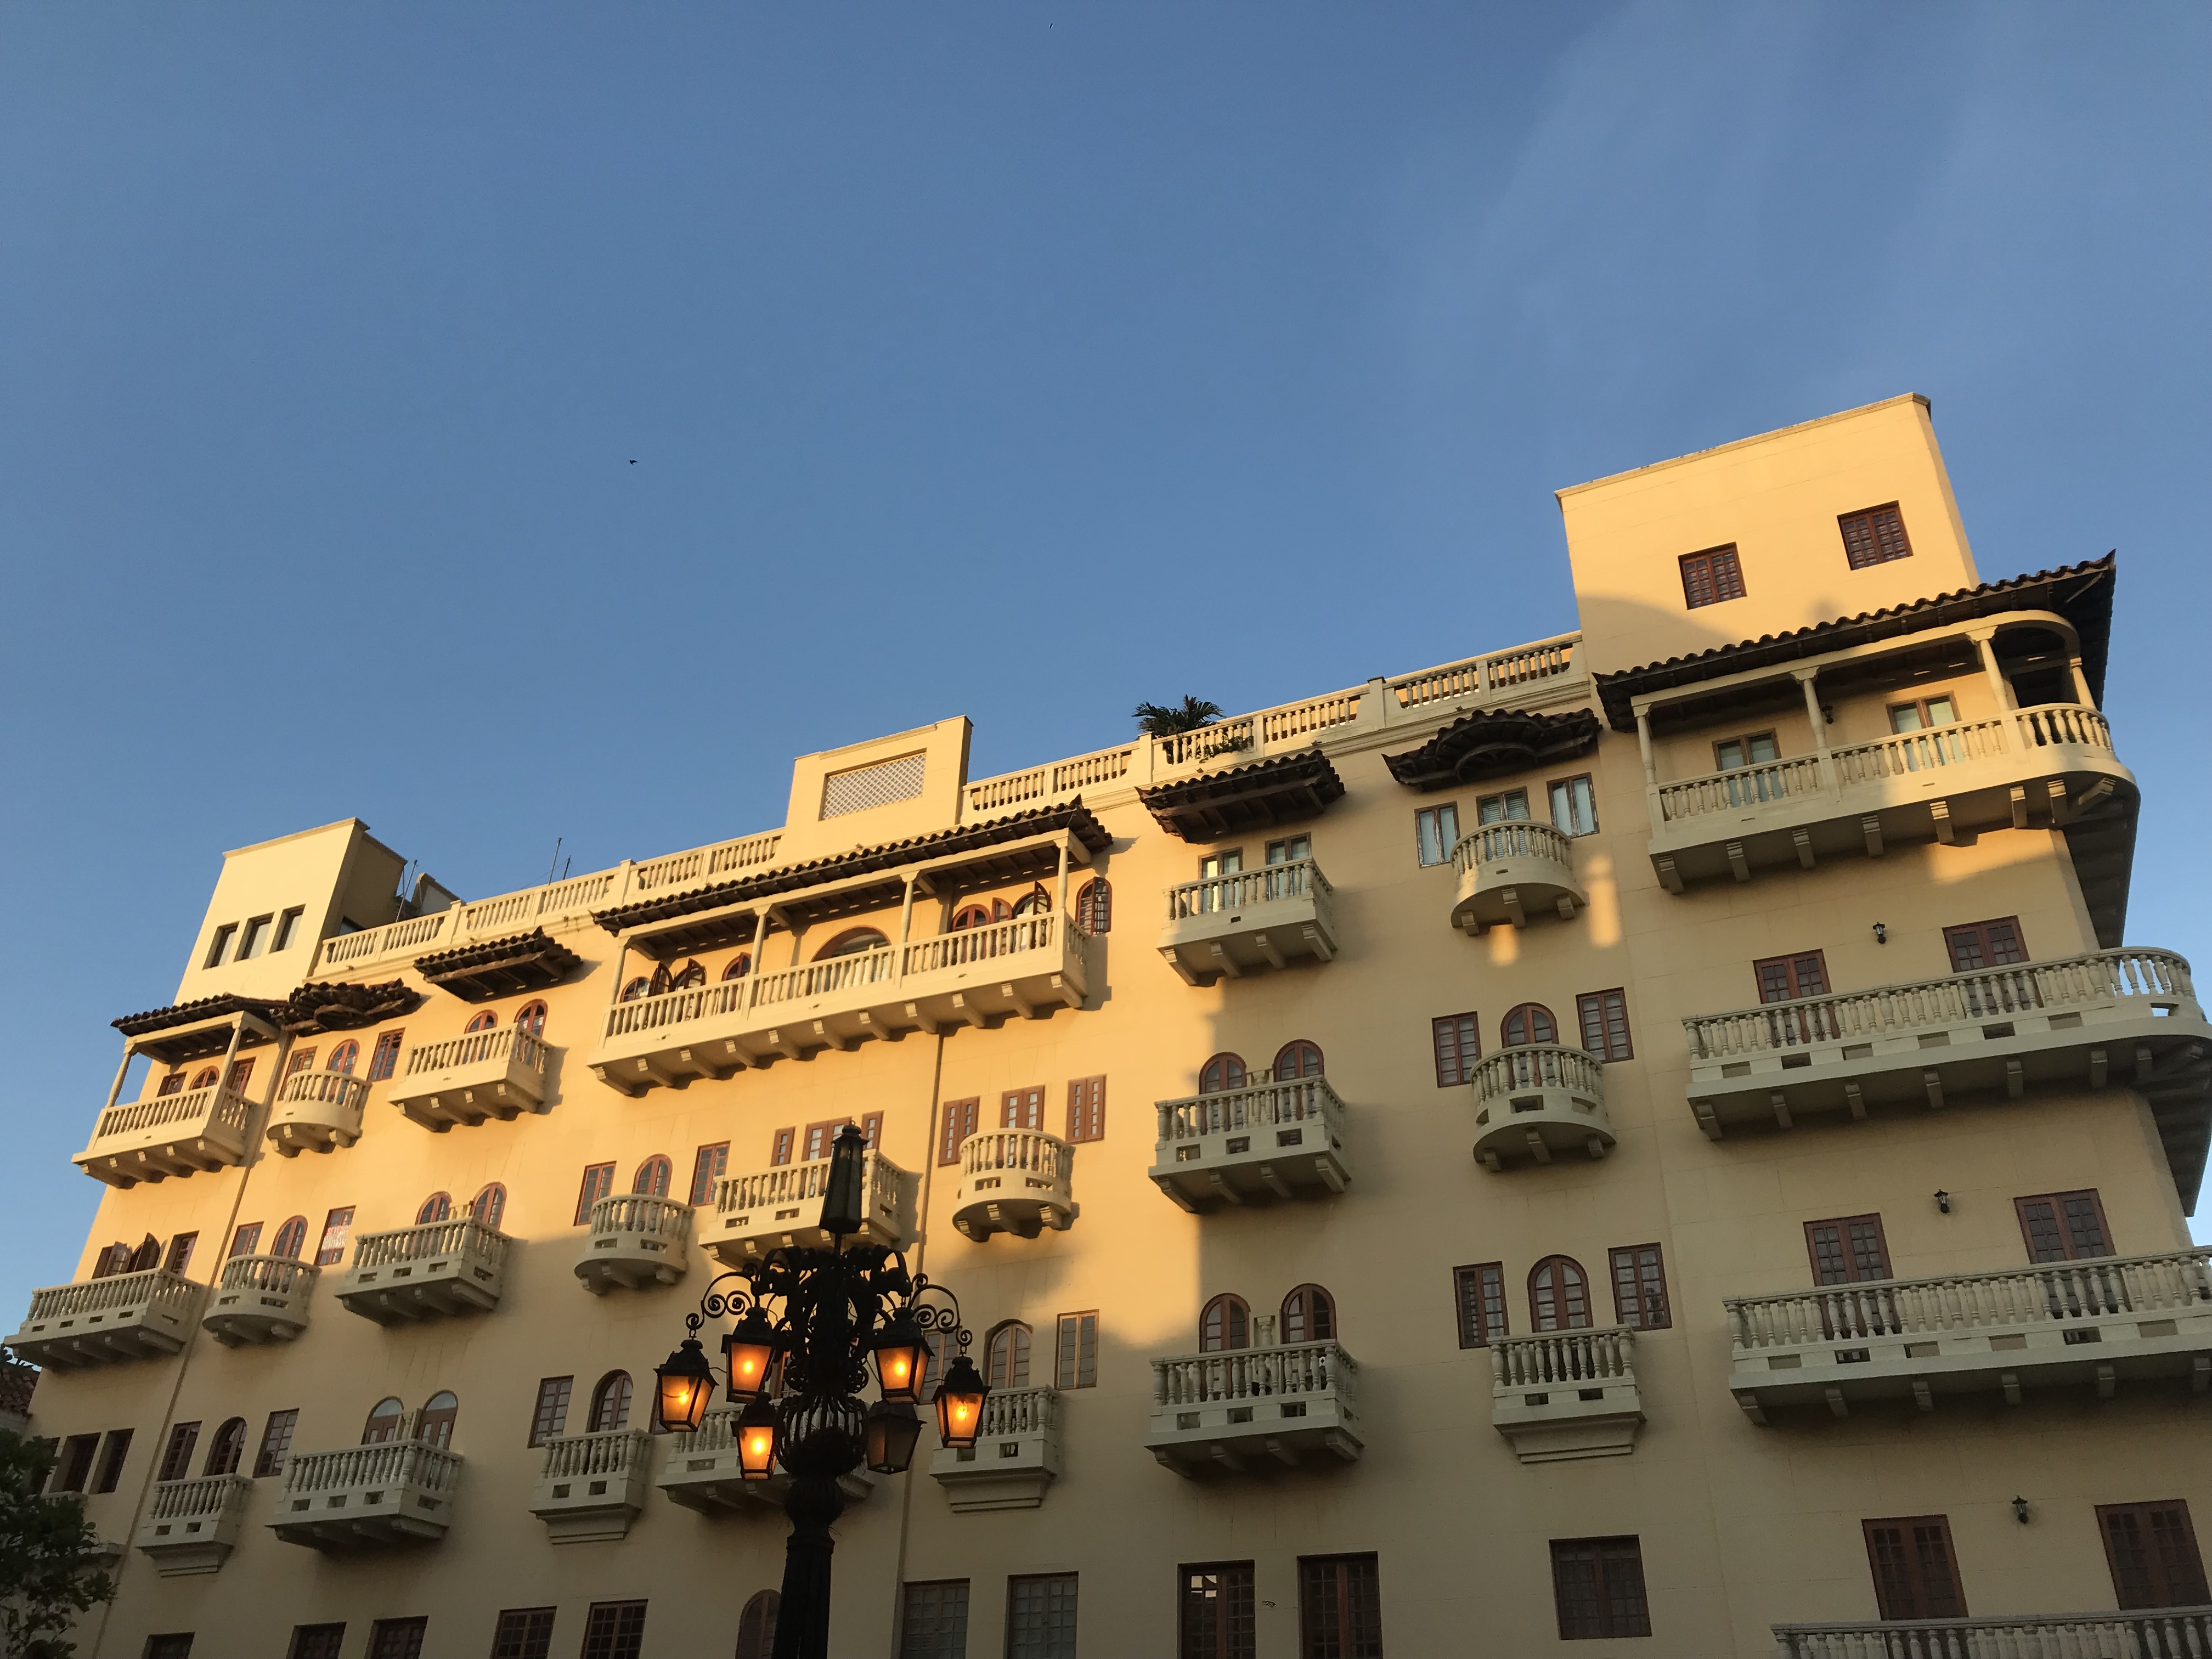
architecture, history, caribbean, sky, building, landmark, town, yellow, urban area, facade, city, apartment, house, balcony, condominium, residential area, tree, real estate, cloud, neighbourhood, metropolis, roof, tourism, hotel, home, mixed use, palace, window, tower block